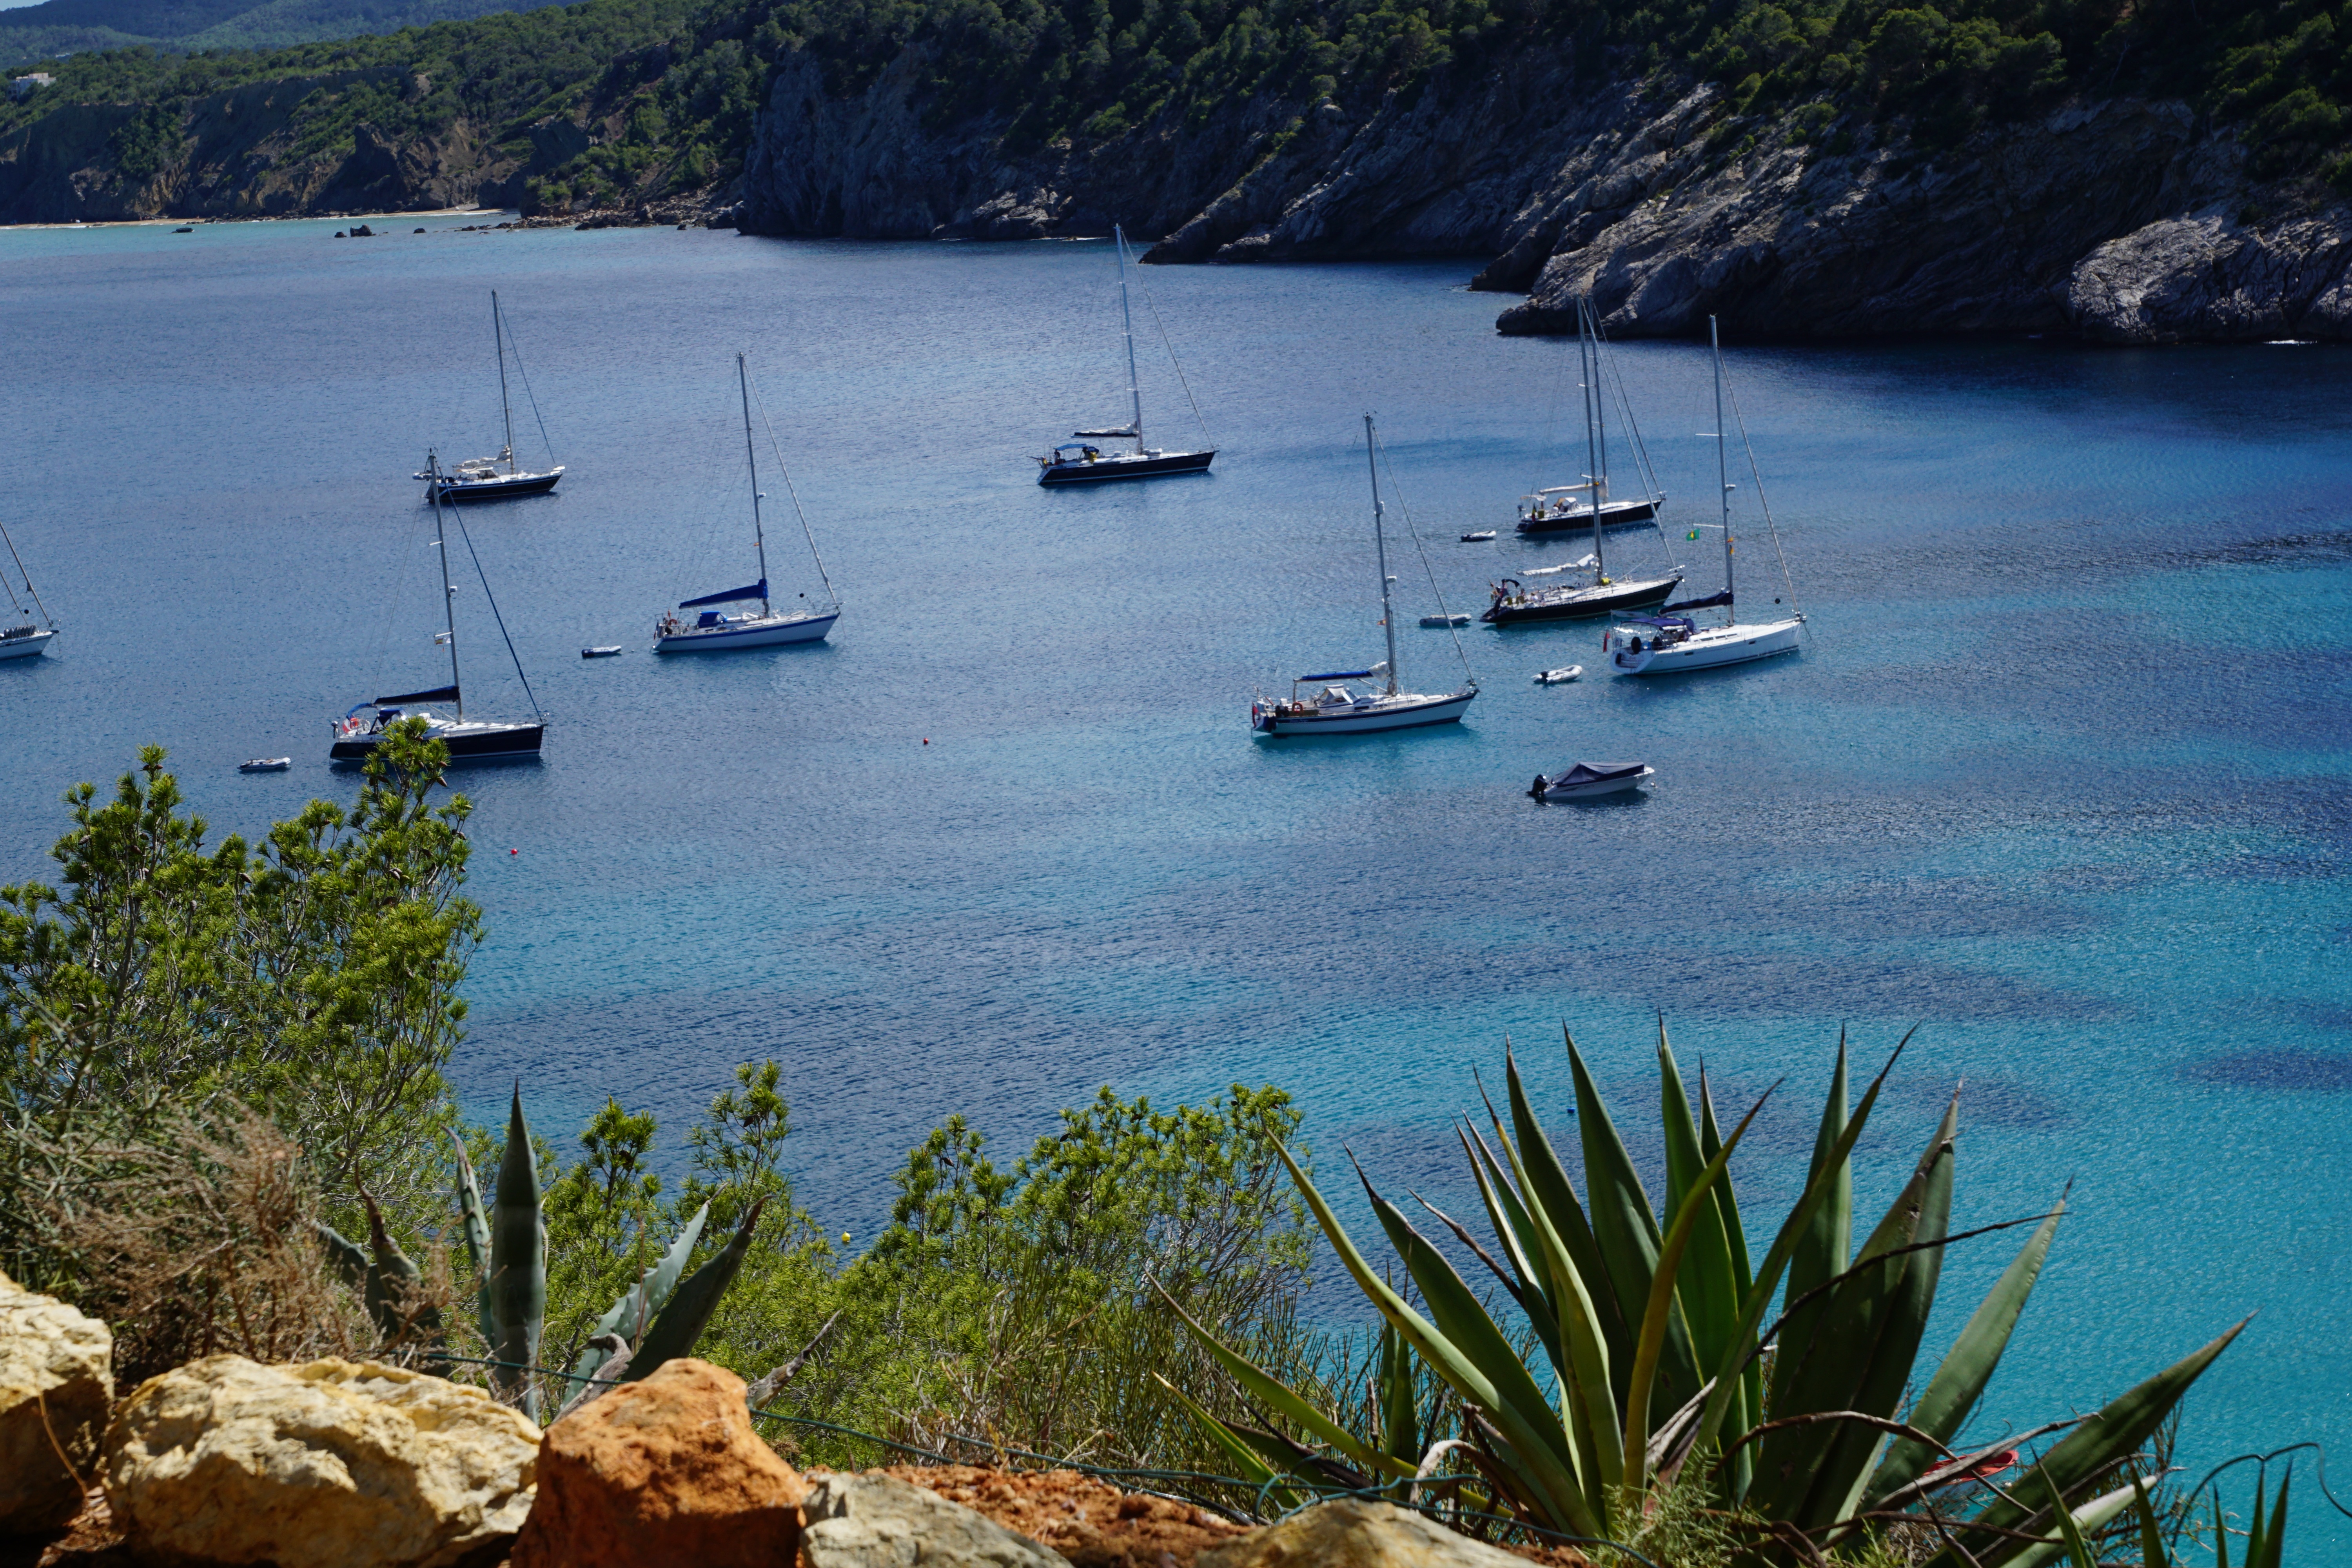
landscape, sea, coast, water, shore, lake, cove, mediterranean, vehicle, bay, body of water, spain, turquoise, boating, boats, booked, ibiza, balearic islands